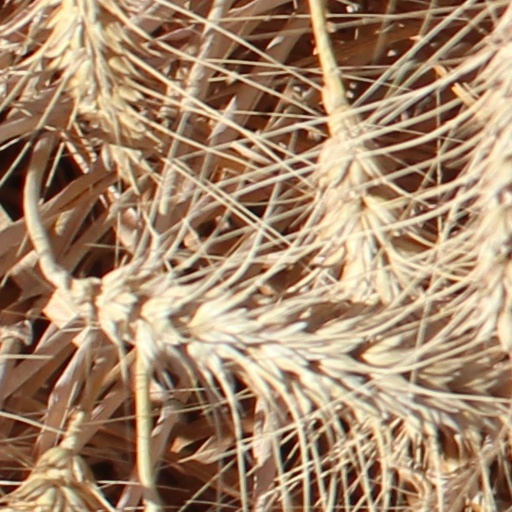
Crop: wheat